History of the Anaheim Ducks

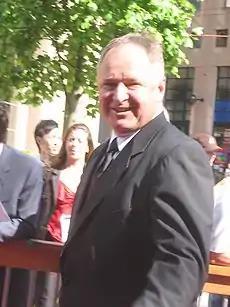
Randy Carlyle in June 2006, a year after he named the Anaheim's head coach.

The 2003 Stanley Cup Finals against the New Jersey Devils was a battle between two elite goaltenders, Martin Brodeur for New Jersey and Giguere for Anaheim. It was also noted for two brothers, Rob Niedermayer for the Ducks, and his older brother Scott Niedermayer for the Devils, competing for the same prize. Quite possibly the most memorable moment of the series occurred during Game 6 in Anaheim. At center ice, Kariya received a fierce, blind side body check from New Jersey captain Scott Stevens. Kariya was knocked out and sent to the dressing room. However, 11 minutes later, Kariya returned from the dressing room and scored the fourth goal of the game to help the Ducks tie the series with a 5–2 victory. Despite drawing even in the series, Anaheim could not complete their Cinderella run, losing a hard-fought Game 7 tilt to the Devils, 3–0. The series was also noted because every game was won by the home team. For his fine play during the post-season, Giguere won the Conn Smythe Trophy as Most Valuable Player of the playoffs, becoming just the fifth player, and fourth goaltender, in NHL history to have won the Trophy as a member of the losing team. Giguere had 15–6 record—7–0 in games going into overtime—with a 1.62 goals against average (GAA), a .945 save percentage and an NHL-record 168-minute, 27-second shutout streak in overtime. This was the third coast-to-coast Final, following 1982 and 1994; both times, the Vancouver Canucks had Cinderella runs halted; in 1982 by the New York Islanders and in 1994 by the New York Rangers. However, this was the first coast-to-coast Final played entirely in the United States.